Nawazuddin Siddiqui

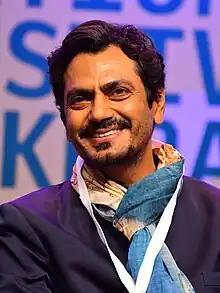
Siddiqui in 2021

Nawazuddin Siddiqui (born 19 May 1974) is an Indian actor known for his work in Hindi cinema. He is the recipient of various accolades, including a National Film Award, an IIFA Award, and two Filmfare Awards, as well as a nomination for an International Emmy. After studying acting at the National School of Drama, Siddiqui had minor roles in films such as "Sarfarosh" (1999), "Shool" (1999), and "Munna Bhai M.B.B.S" (2003).